Hirsh Lekert

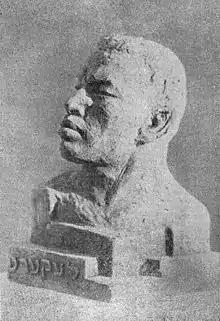
Hirsh Lekert.

Hirsh Lekert (born 1880 in Onuškis, in the Troksky Uyezd of Vilna Governorate died June 10, 1902, in Vilnius) was a Jewish socialist activist and member of the Bund.